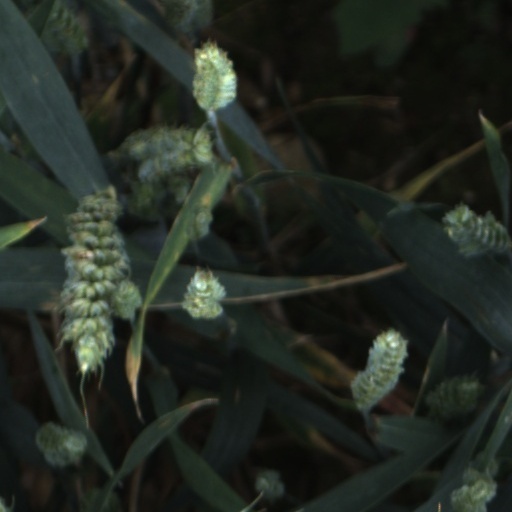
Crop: wheat